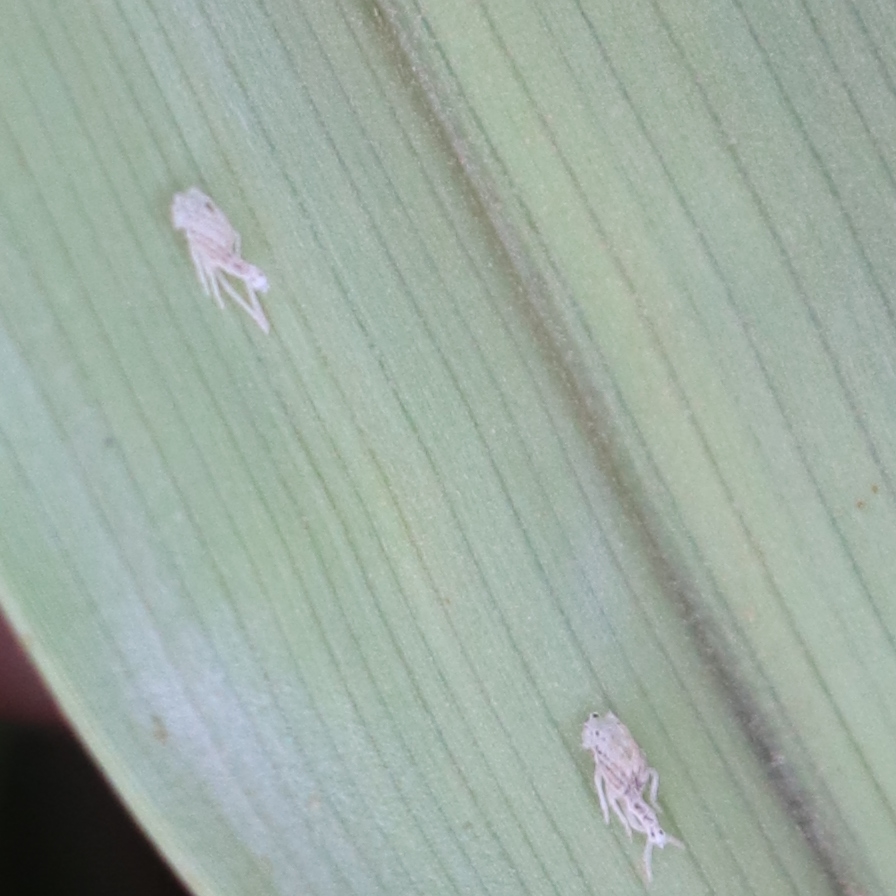
Label: Bug